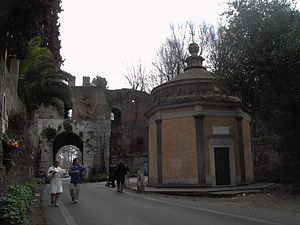
Apostlen Johannes / Traditionerne om hans endeligt
Kirken San Giovanni in Oleo (= Johannes i olie) i Rom, med Porta Latina bagved.
"Johannes levede i det 1. århundrede og omtales i Det Nye Testamente som søn af Zebedæus og Salome, som i overleveringer hævder var søster til jomfru Maria. Johannes og hans bror Jakob var i så fald fætre til Jesus. Sammen med Jakob var Johannes blandt Jesu første disciple og blev betragtet som en af hans særlig fortrolige og den, han betroede omsorgen for sin mor. Det antages, at ""den discipel, som Jesus elskede"", er Johannes.